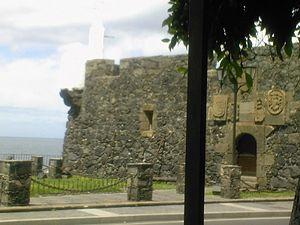
Le château de San Miguel, en espagnol Castillo de San Miguel, est une ancienne forteresse militaire située dans le village de Garachico.
Garachico est une commune de la province de Santa Cruz de Tenerife dans la communauté autonome des Îles Canaries en Espagne. Elle est située au nord-ouest de l'île de Tenerife.